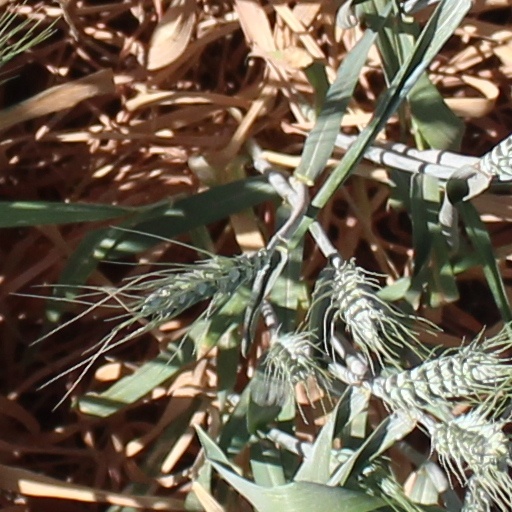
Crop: wheat